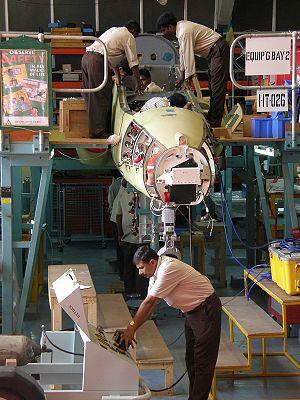
La force aérienne Indienne est la composante aérienne des forces armées indiennes. Fondée en 1932, elle regroupe en 2007 près de 170 000 membres et dispose de 1 300 aéronefs.